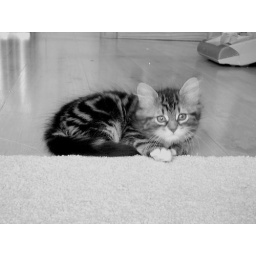
Gemini in black and white